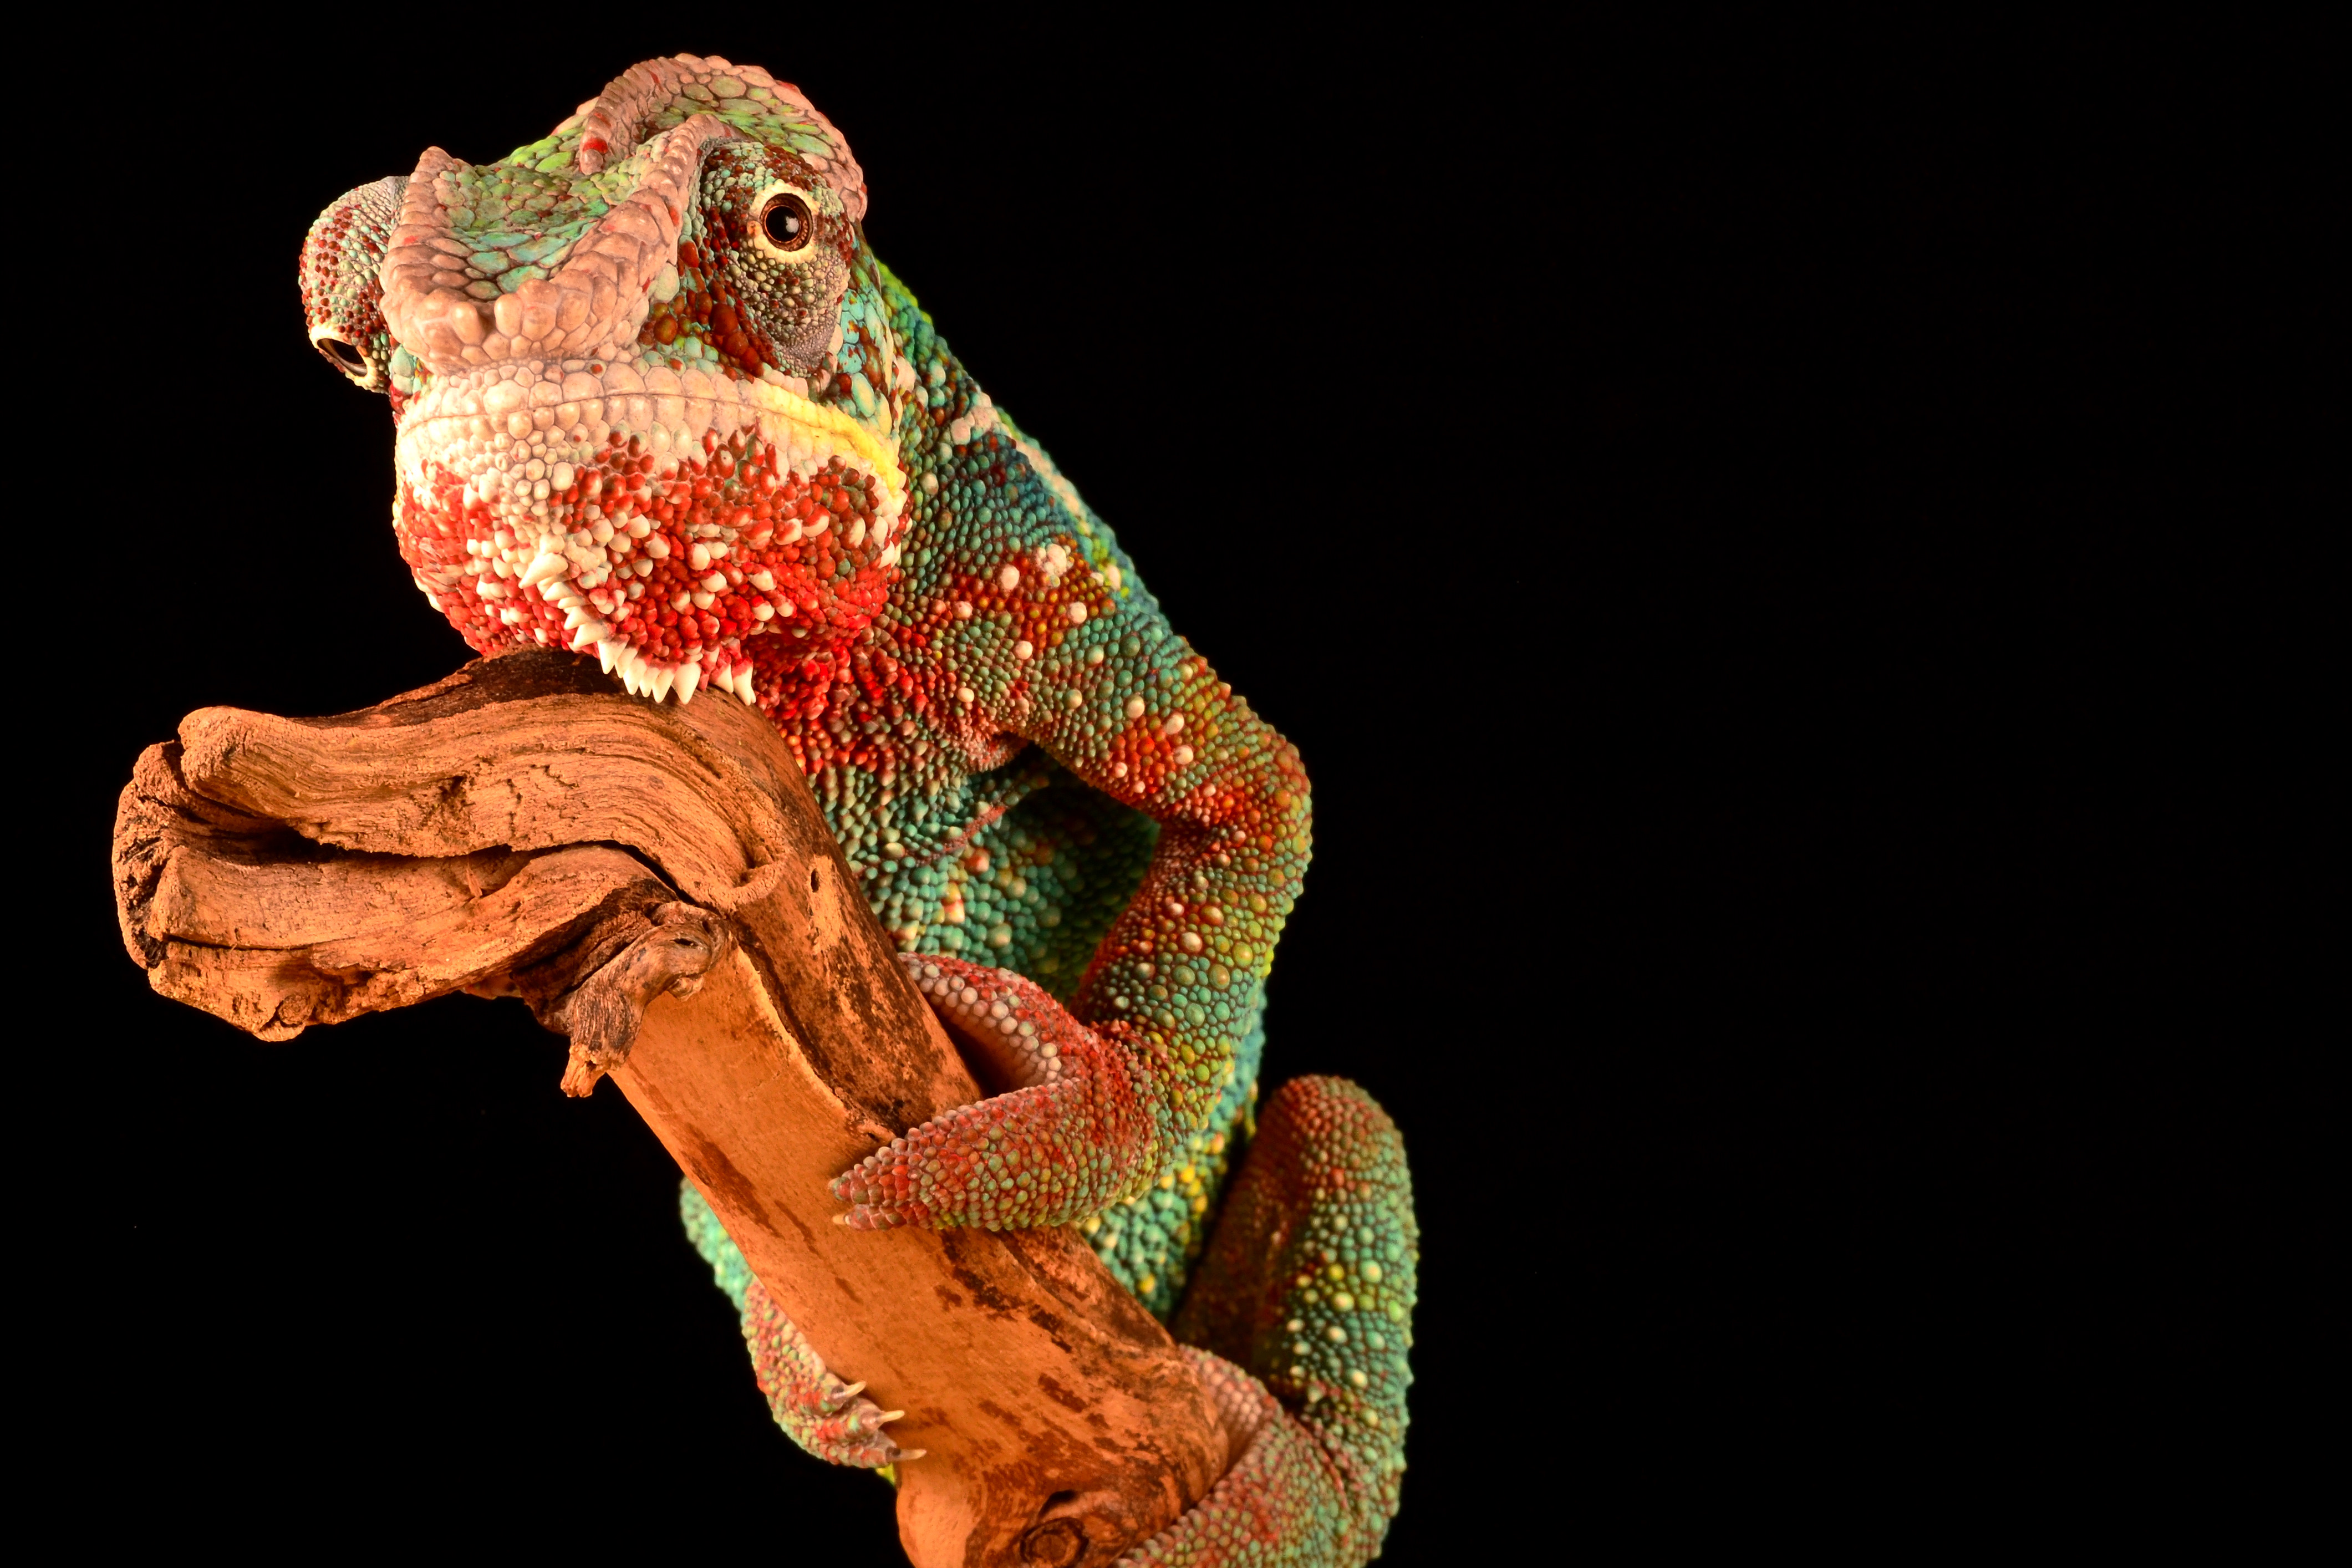
branch, animal, wild, red, colourful, frog, reptile, colorful, lizard, camouflage, chameleon, sculpture, art, serpent, macro photography, agamidae, scaled reptile